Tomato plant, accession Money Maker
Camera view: tilt-top (135 deg); turntable rotation: 180 degrees
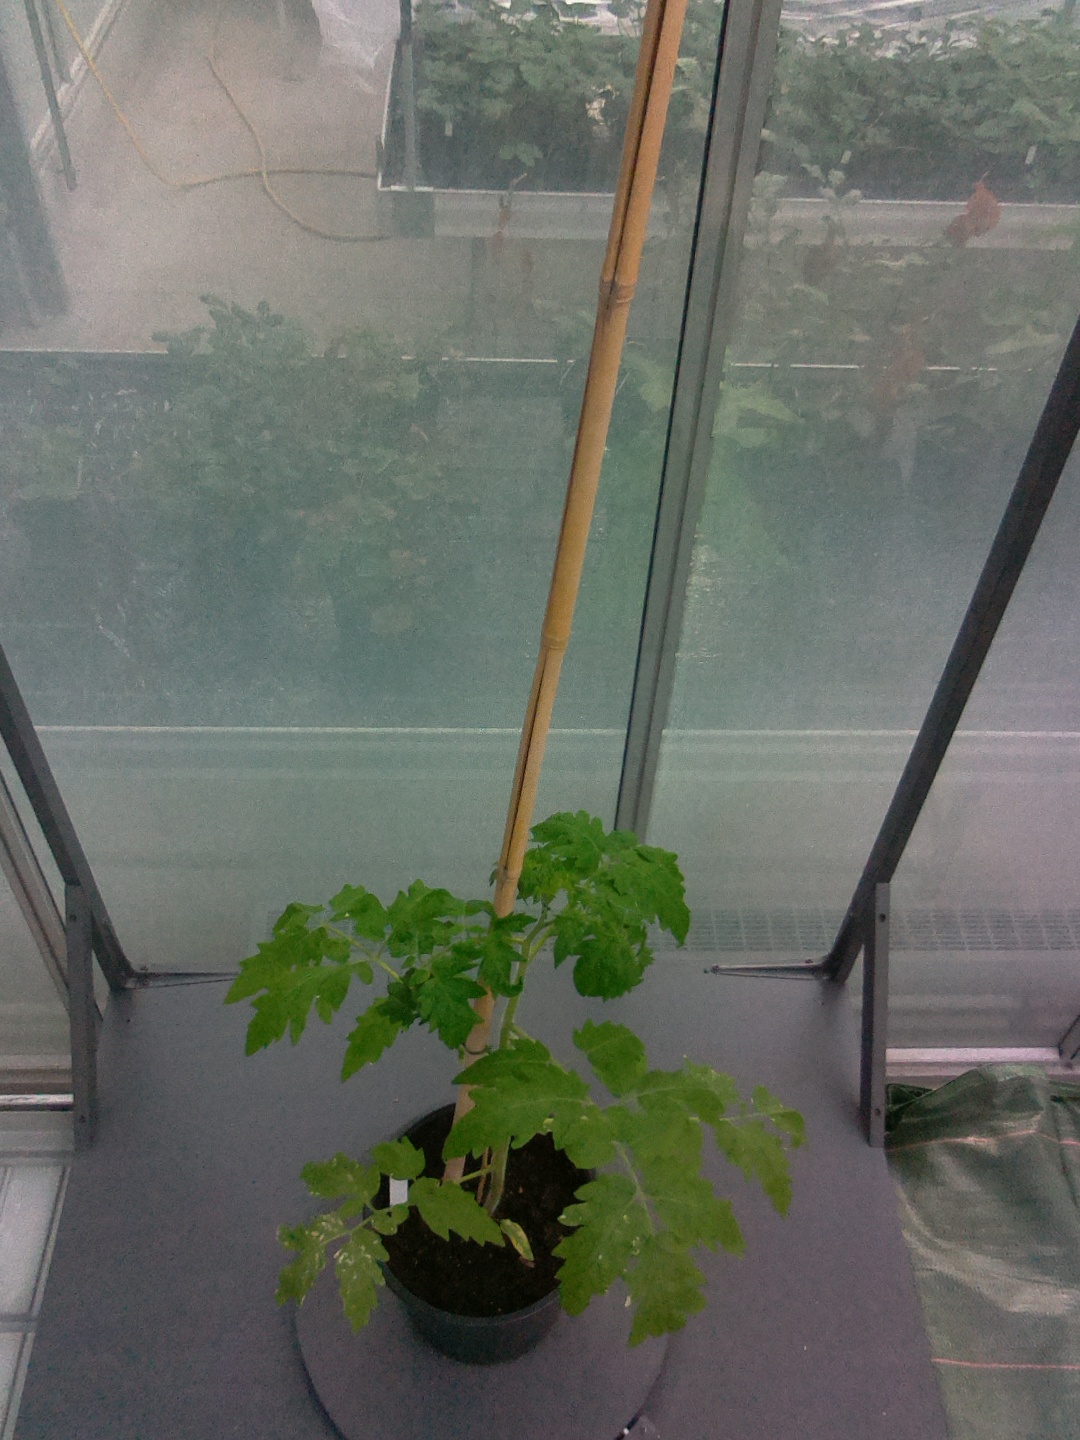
BBCH growth stage 14: 8 of true leaves visible